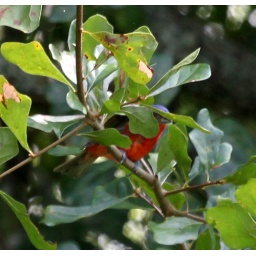
Debra C.'s &amp;quot;pink-banded&amp;quot; male is molting, and tends to hide in the trees before coming to the feeder.